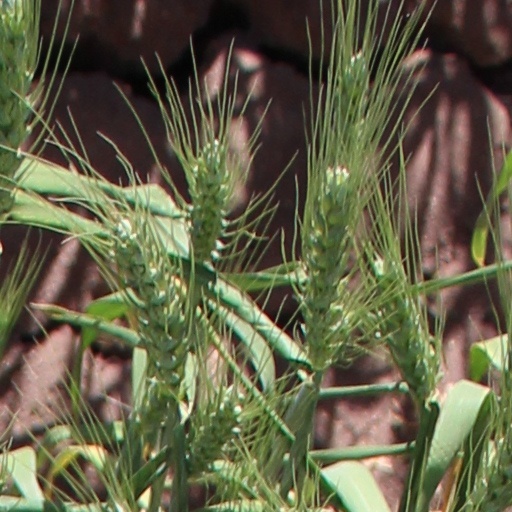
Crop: wheat